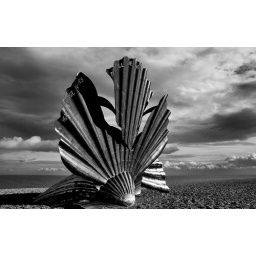
art in black and white